Brock (Pokémon)

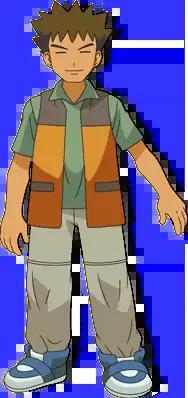
Brock in "Pokémon the Series: Diamond and Pearl"

Brock, known as in Japan, is a fictional character in the "Pokémon" franchise owned by Nintendo. In the "Pokémon" video games, he is the Gym Leader of Pewter City in the Kanto region and mainly uses Rock-type Pokémon. In the anime series, Ash first battles him and then invites Brock to accompany him on his journey so that Brock can become a Pokémon breeder. He exited the series at some point, replaced by Tracey Sketchit, due to worries that people may find him to be a racial stereotype due to his thin eyes. However, when the company noticed that no one complained, they reintroduced him. He has generally been well-received, with fans of the anime happy whenever he is brought back into the series.